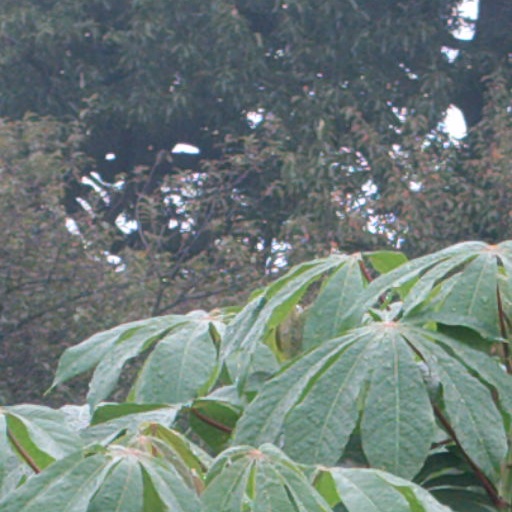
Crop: cassava